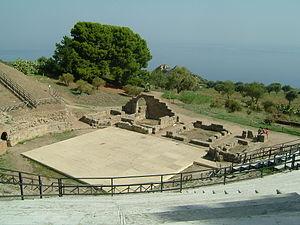
Tyndaris ou Tyndarion, est une ancienne cité grecque puis romaine située dans la province de Messine en Sicile, aujourd'hui Tindari, dans la commune de Patti.